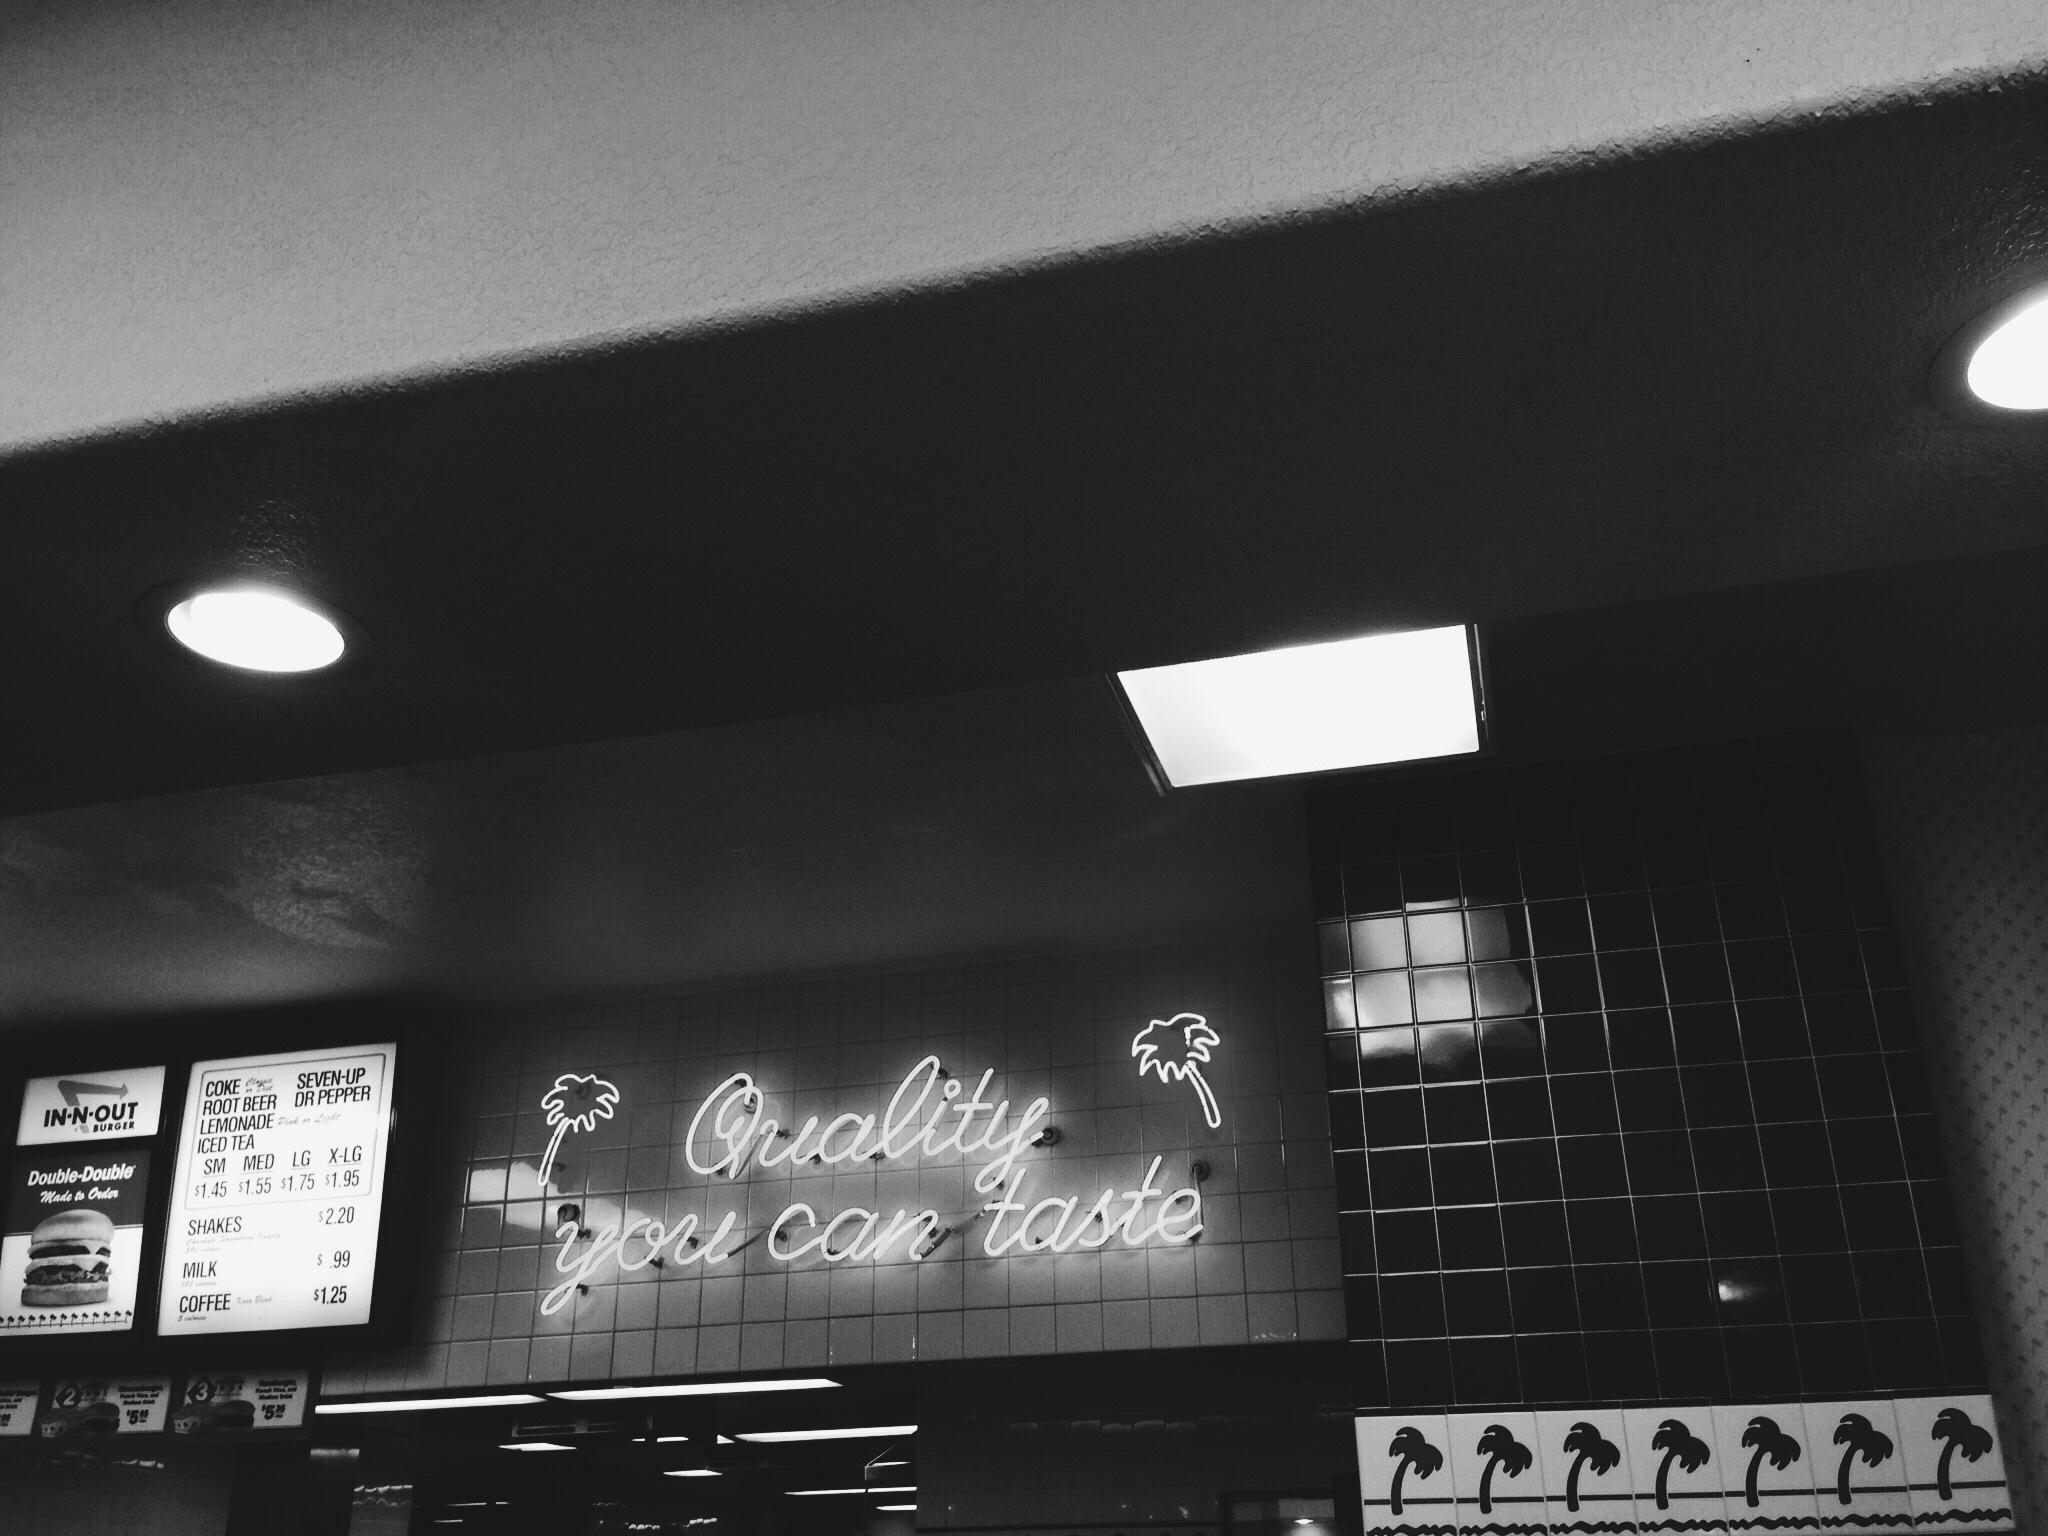
light, black and white, white, ceiling, darkness, black, monochrome, lighting, interior design, design, shape, monochrome photography, display device